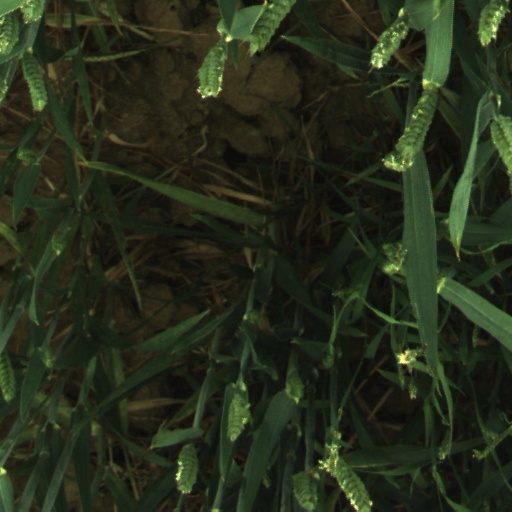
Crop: wheat